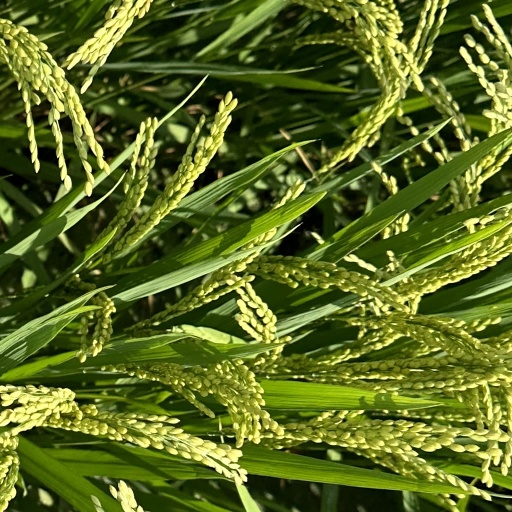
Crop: rice